Mikala Cann

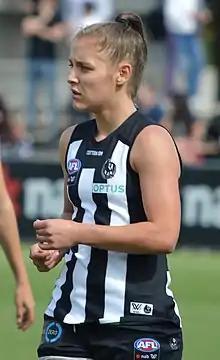
Cann with Collingwood in February 2019

Mikala Cann (born 4 November 2000) is an Australian rules footballer playing for Collingwood Football Club in the AFL Women's (AFLW).